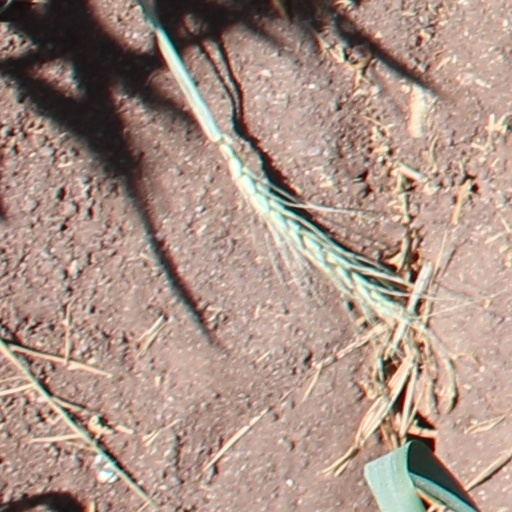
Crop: wheat